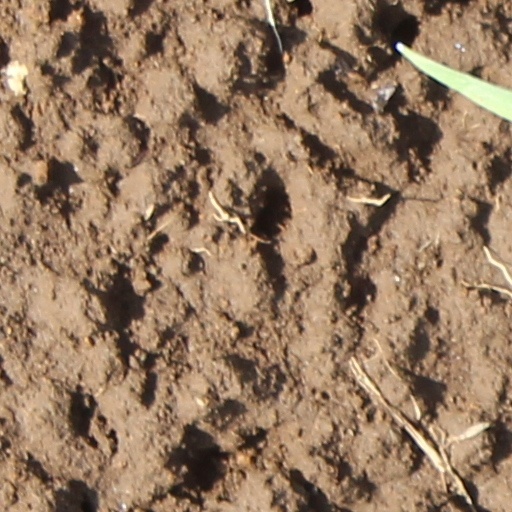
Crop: wheat